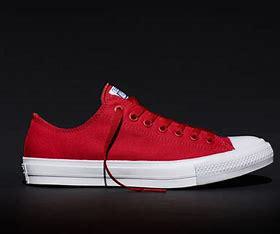
Brand: Converse
Model: Chuck Taylor All Star Ii